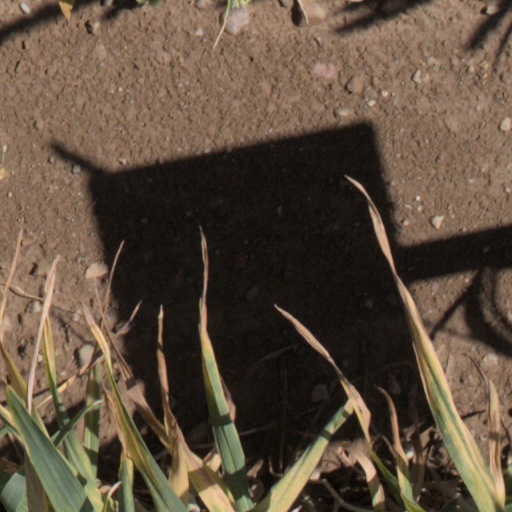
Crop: wheat